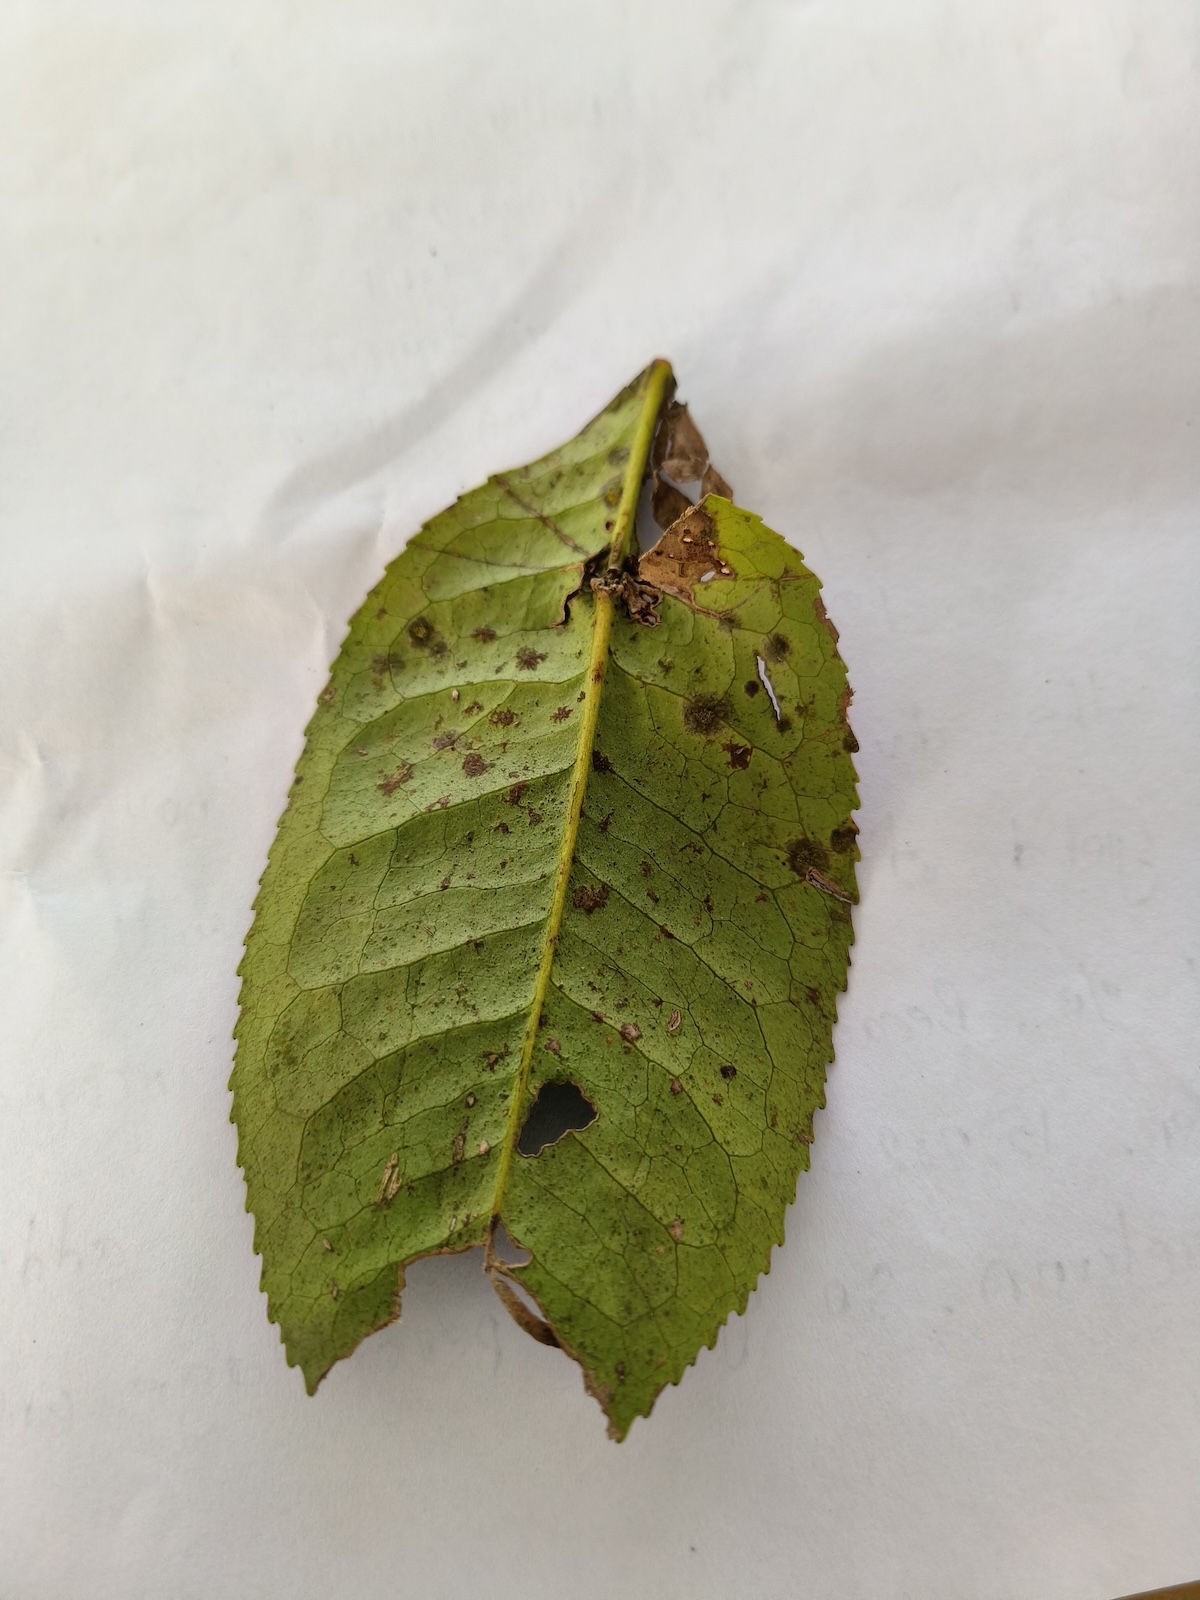
Label: Brown Blight